Psilocybe cubensis

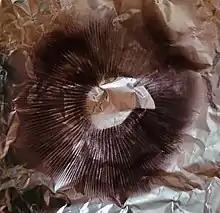
Spore print of "Psilocybe cubensis"

In 2019, a 15-year-old boy suffered from transient kidney failure after eating "P. cubensis" from a cultivation kit in Canada. No one else in the group suffered any ill effects.